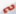
Number: 2